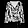
Label: Shirt